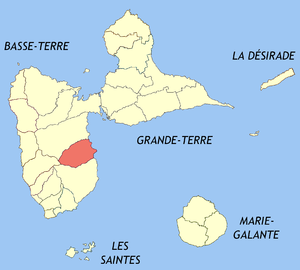
Goyave est une commune française, située dans le département de la Guadeloupe.